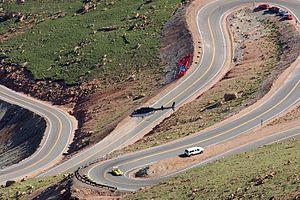
Le Pikes Peak International Hill Climb ou Course de côte du Pic Pikes, est une course de côte, qui se tient sur la montagne de Pikes Peak, aux États-Unis, tous les ans en été. En 1915, l'aménagement d'une route vers le sommet fut entrepris, et un an plus tard, les 10, 11, et 12 août 1916, la première Pikes Peak Hill Climb fut organisée à l'initiative de Spencer Penrose, le propriétaire d'un hôtel qui avait financé l'aménagement de la route. Rea Lentz, un jeune pilote de 22 ans originaire de Seattle, conduisit ainsi sa Romano Demon Special jusqu'au sommet devant quelques milliers de spectateurs le 12 août, en 20 min 55 s 6, inscrivant ainsi en premier son nom au palmarès du Penrose Trophy.
La course de côte est une discipline de sport automobile et motocycliste, plus rarement en cyclisme, qui consiste à parcourir le plus rapidement possible un tracé au dénivelé relativement important. En anglais, les courses en côte à vélo sont appelées Hillclimbing alors qu'en français, le terme est réservé aux compétitions extrêmes en motocyclisme : Hill climbing ou montée impossible.